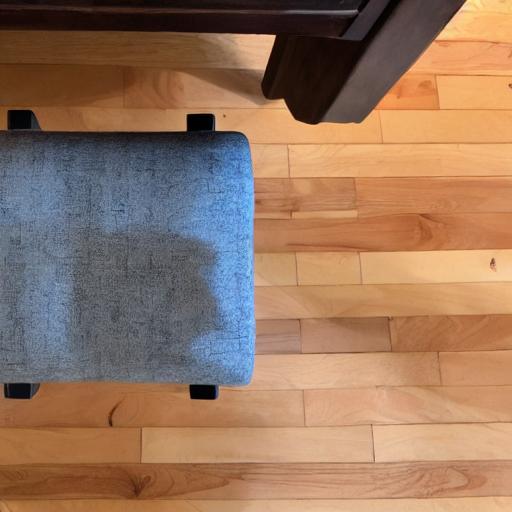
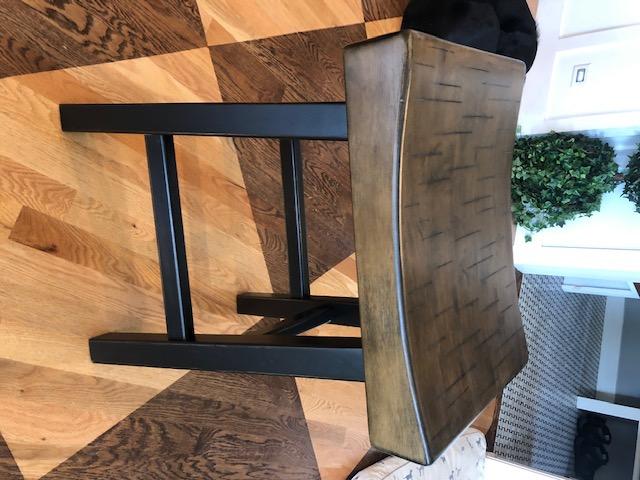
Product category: stool
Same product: no